Opposition to Francoism

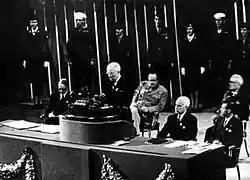
U.S. President Harry Truman addressing the participants in the San Francisco Conference, from which the Franco regime was excluded, and which was attended by prominent Republican politicians as guests.

On the initiative of Diego Martínez Barrio, on November 20, 1943, the "Junta Española de Liberación" was presented in Mexico, made up of the "prietista" socialists and the republicans of the ARE, which constituted "the first relatively broad alliance of the republican forces in exile" since the end of the civil war. However, the JEL did not bring together all the anti-Francoist forces in exile, since the PCE and the ""Negrinista"" socialists and republicans had been left out of it.